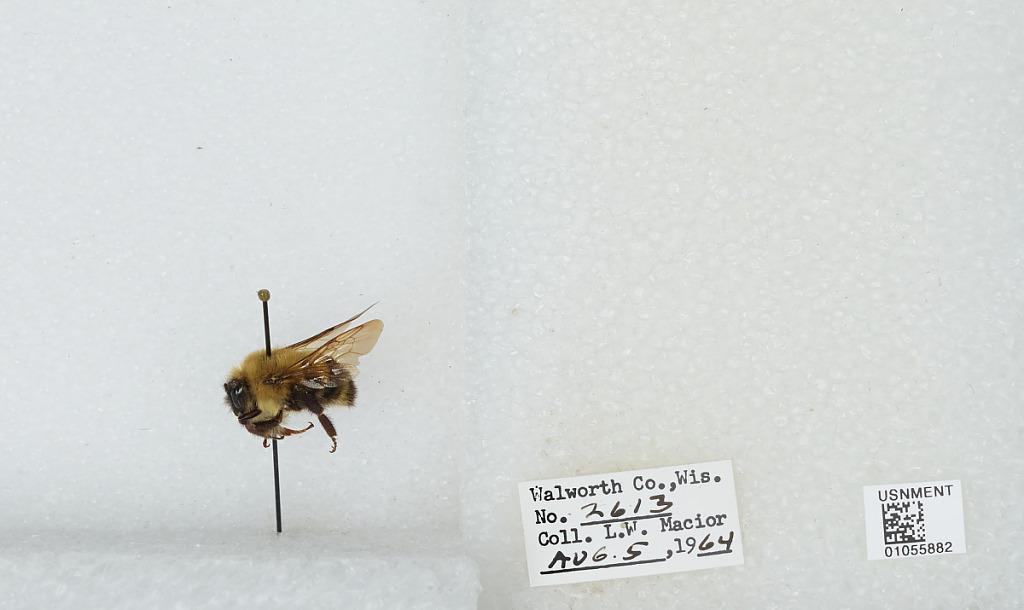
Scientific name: Bombus (Pyrobombus) bimaculatus Cresson
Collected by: L. Macior
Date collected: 1964-8-5
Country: United States
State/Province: Wisconsin
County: Walworth
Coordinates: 42.67, -88.54